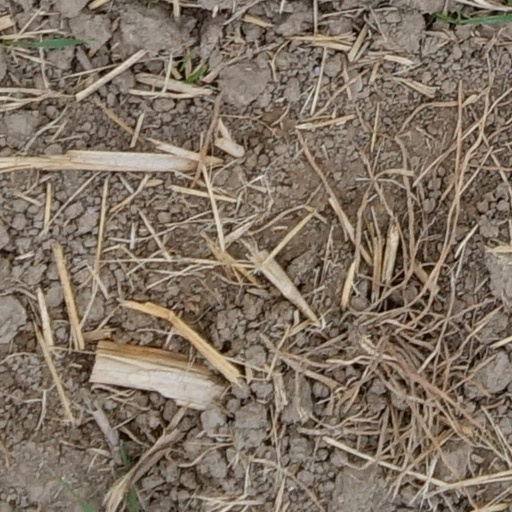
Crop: wheat